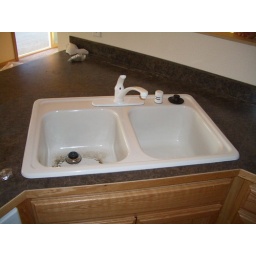
Double sink in kitchen